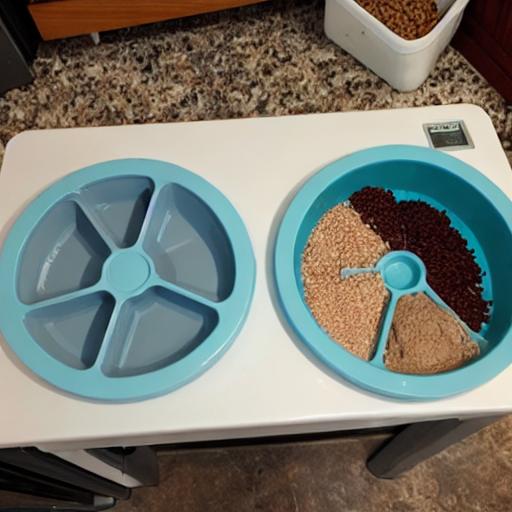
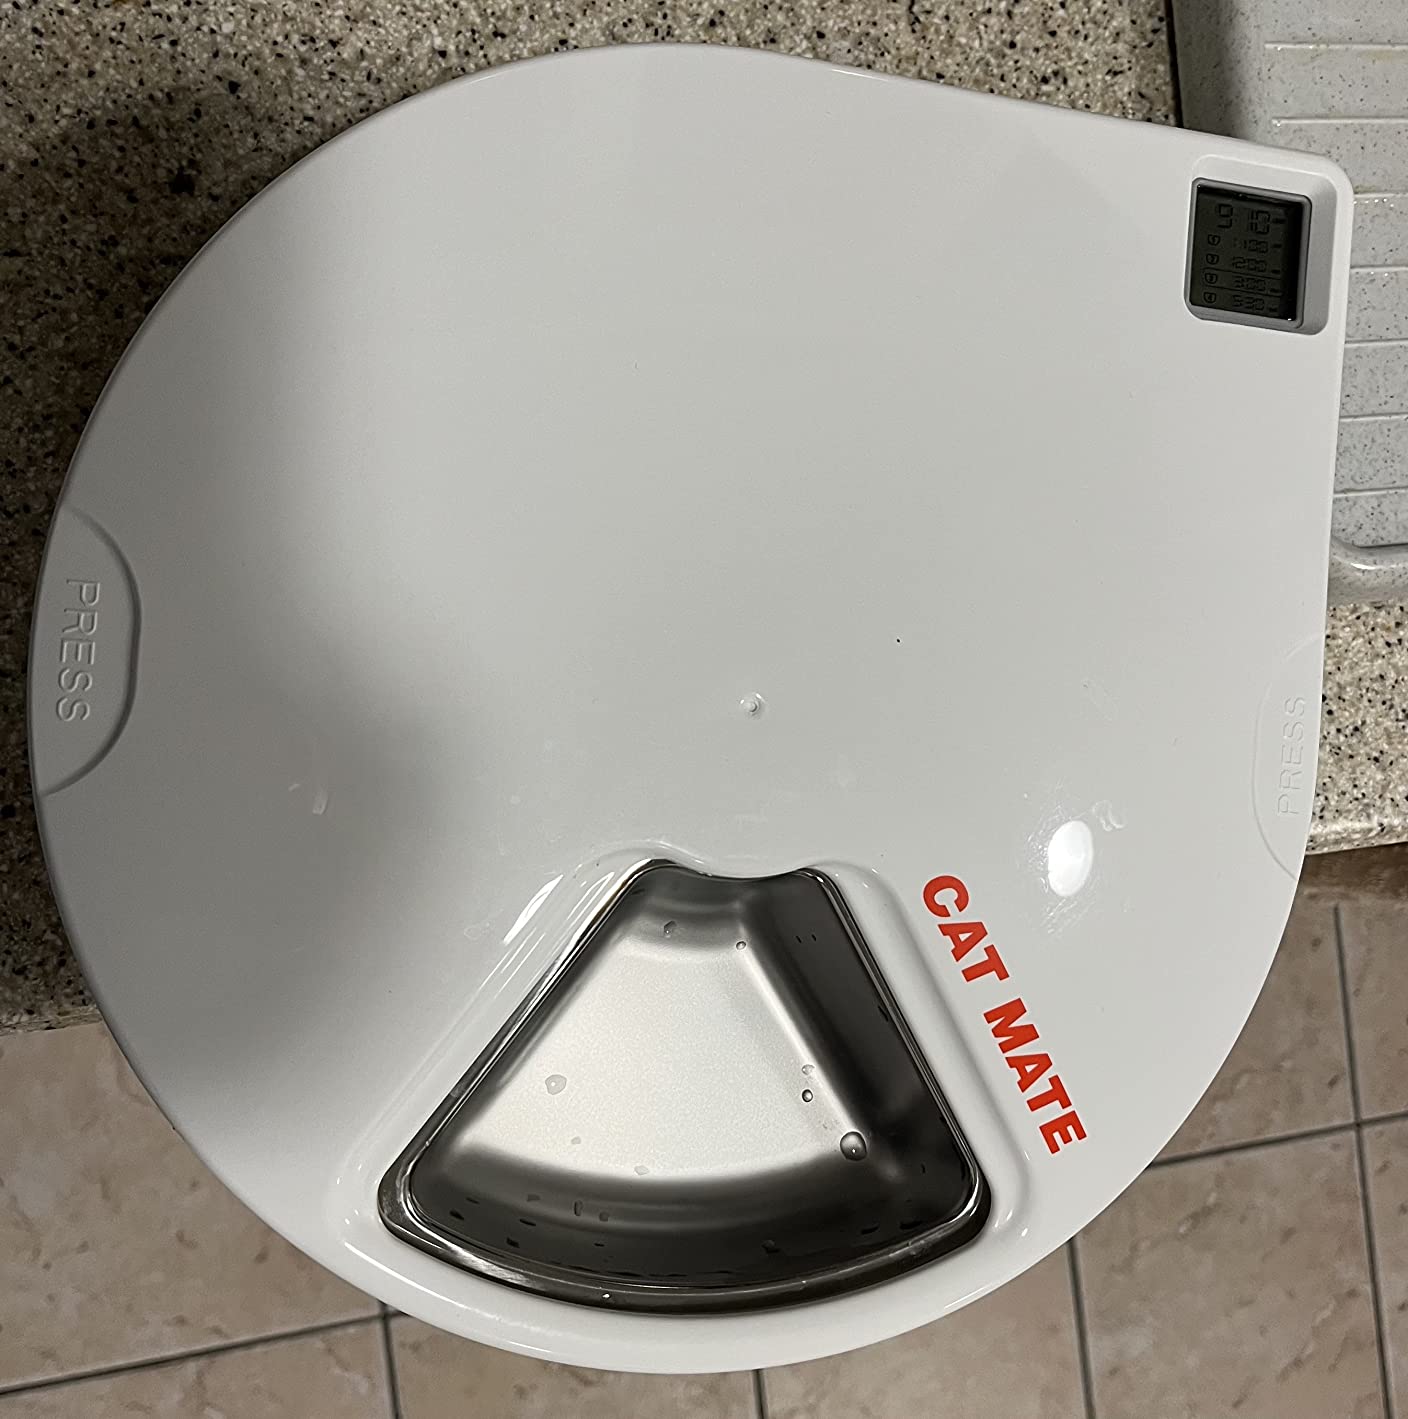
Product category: items_feeder
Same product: no